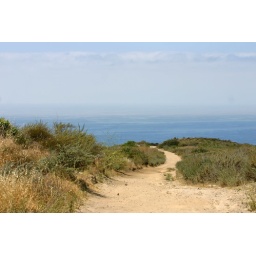
notice the wall of clouds over the ocean